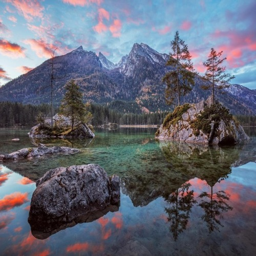
colorful november morning by this famous mountain lake ... by person